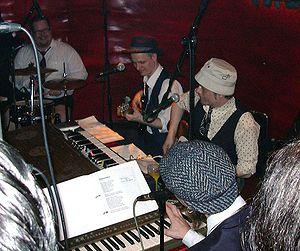
La humppa est un genre musical ayant émergé en Finlande. Elle est liée au jazz et à du foxtrot intensifié, joué à deux beats à une mesure. Le style oscille habituellement entre 220 et 260 BPM. La humppa est également le nom de la danse liée au genre musical homonyme.